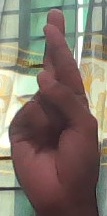
ASL sign: R